The Great Waltz (1938 film)

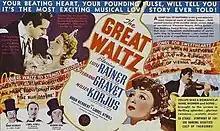

The Great Waltz is a 1938 American biographical film based very loosely on the life of Johann Strauss II. It starred Luise Rainer, Fernand Gravet (Gravey), and Miliza Korjus. Rainer received top billing at the producer's insistence, but her role is comparatively minor as Strauss' wife, Poldi Vogelhuber. It was the only starring role for Korjus, who was a famous opera soprano and played one in the film.